Clitheroe (UK Parliament constituency)

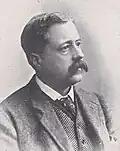
Belton

Wilson's election at the 1841 general election was declared void and Cardwell was declared elected on 21 March 1842.